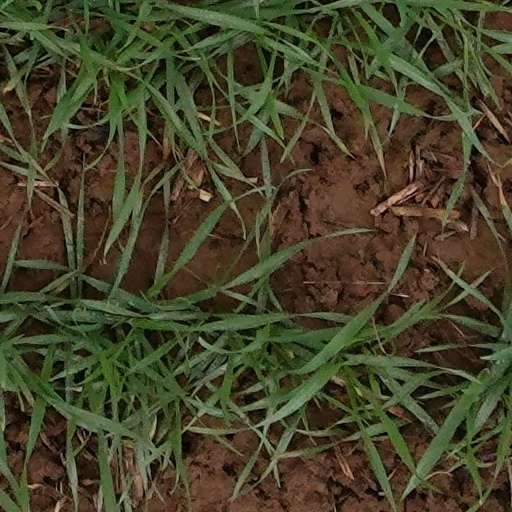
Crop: wheat